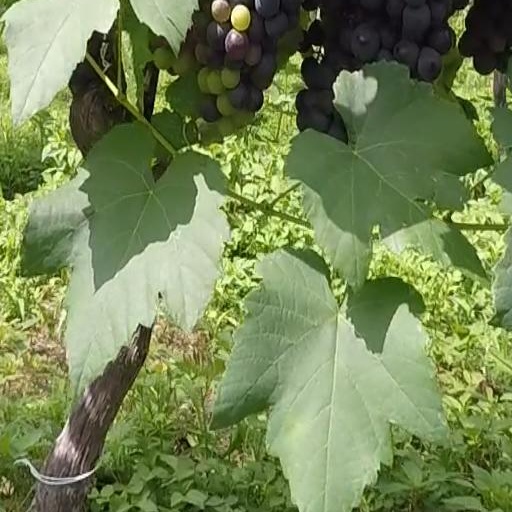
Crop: grape